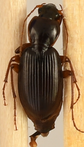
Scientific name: Synuchus impunctatus
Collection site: Bartlett Experimental Forest NEON (BART), plot BART_018